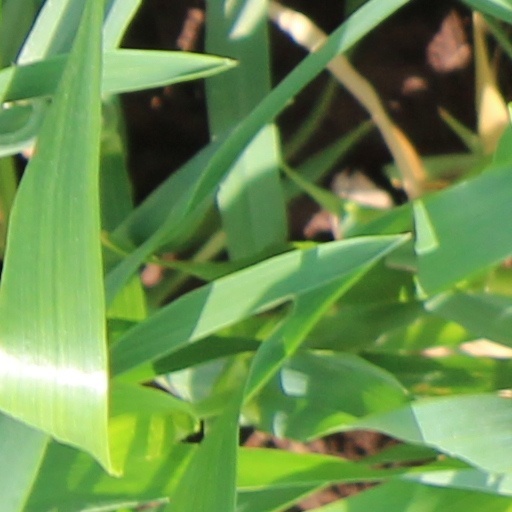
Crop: wheat